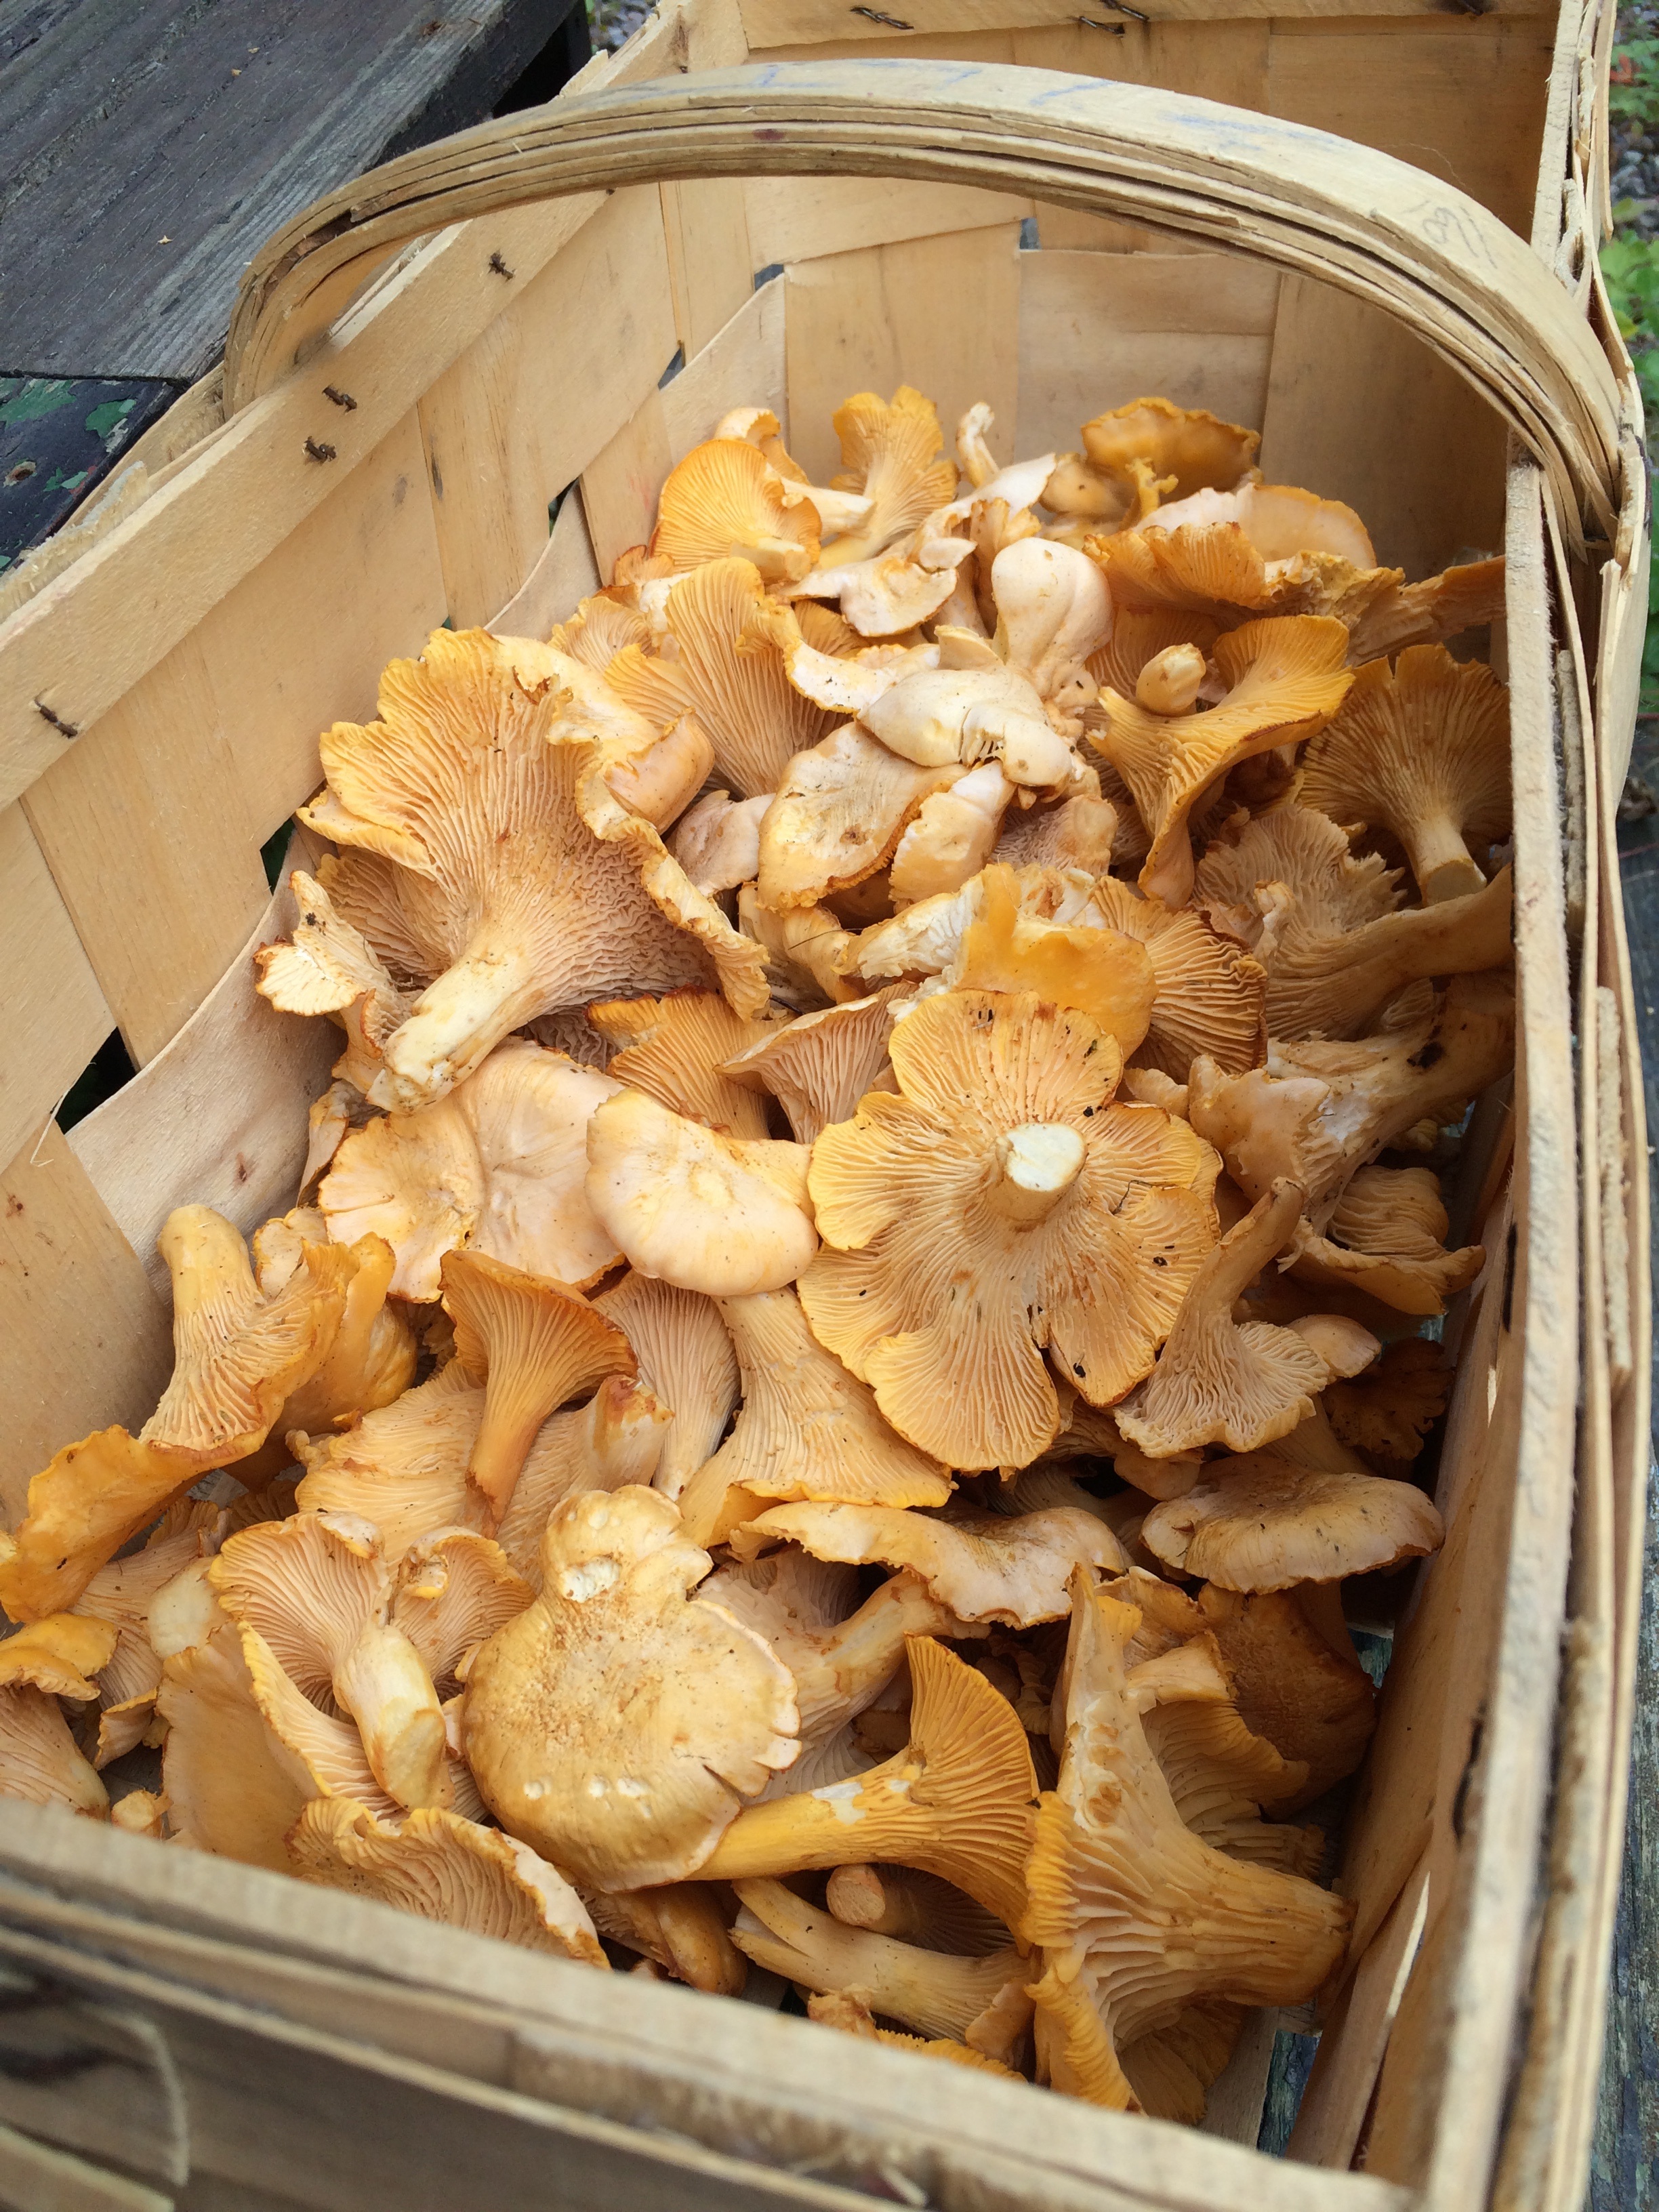
dish, meal, food, produce, vegetable, seafood, mushroom, cuisine, chanterelle, flowering plant, junk food, sponge basket, land plant, snack food